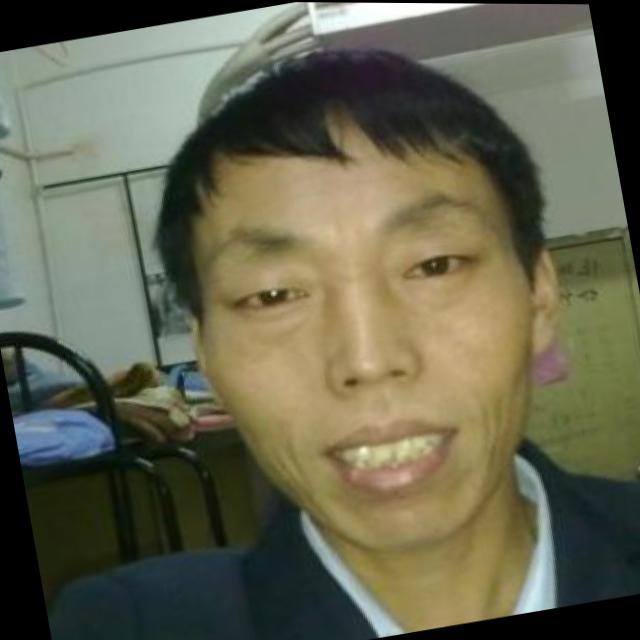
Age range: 21-44